Delabole

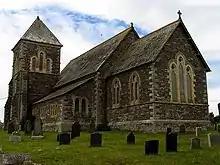
St John's Church, Delabole

Delabole Quarry is one of the largest slate quarries in England and has been operated continuously since the 15th century, making it the oldest working slate quarry in England. Indeed, it is reputed that slate has been quarried here since the reign of King Stephen. In the reign of Elizabeth I the five quarries on the site of the now larger pit assumed considerable importance delivering slate to Brittany and the Netherlands. In 1841 the five quarries were combined to make the Old Delabole Slate Quarry.